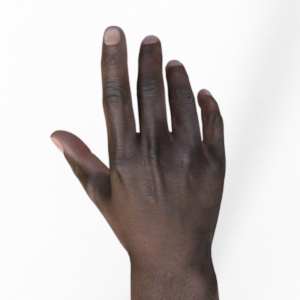
Label: paper